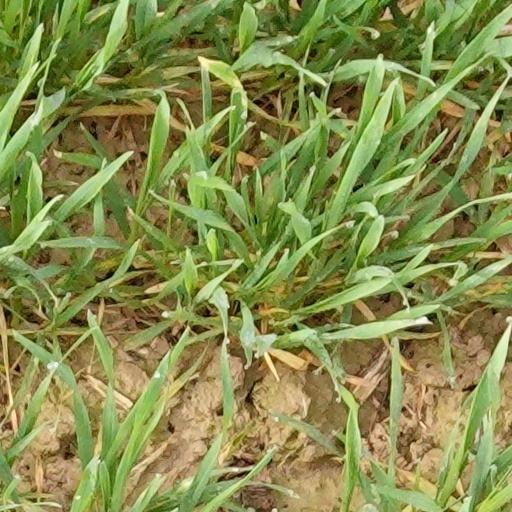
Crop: wheat